Mass media in Armenia

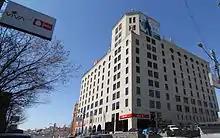
Headquarters of VivaCell MTS, Armenia's leading mobile services provider

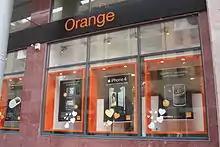
A window display at Orange's flagship Northern Avenue branch advertises various smartphones and a 3G Internet WiFi router. In November 2009, Orange became Armenia's third mobile telecommunications provider, offering a very competitively priced 3G Internet plan.

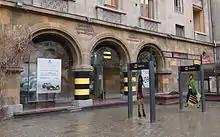
A Beeline service store on Amiryan Street in downtown Yerevan

There are approximately 1,400,000 internet users and approximately 65,279 internet hosts in Armenia. The country code (Top level domain) for Armenia is .am, which has been used for AM radio stations and for domain hacks. Internet penetration reached 46% in 2014. Public wi-fi access points in parks and cafés in Yerevan have contributed to its growth.